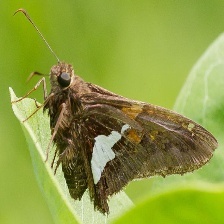
Species: SILVER SPOT SKIPPER